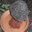
Label: porcupine